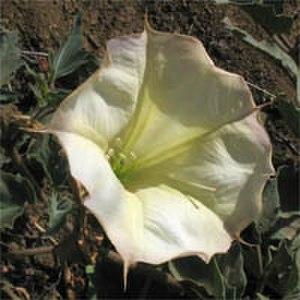
Datura wrightii est une plante herbacée toxique, parfois utilisée comme hallucinogène, et classée comme anticholinergique. Elle appartient à la famille des Solanaceae.